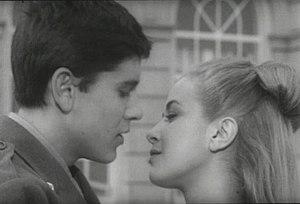
In ginocchio da te est un film sentimental de 1964 réalisé par Ettore Maria Fizzarotti, inspiré de la chanson du même nom interprétée par Gianni Morandi, qui joue également le personnage principal. Pendant le film, Morandi chante plusieurs de ses chansons à succès.